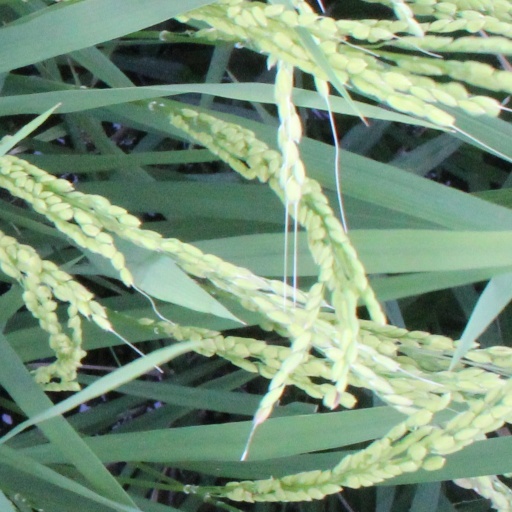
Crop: rice